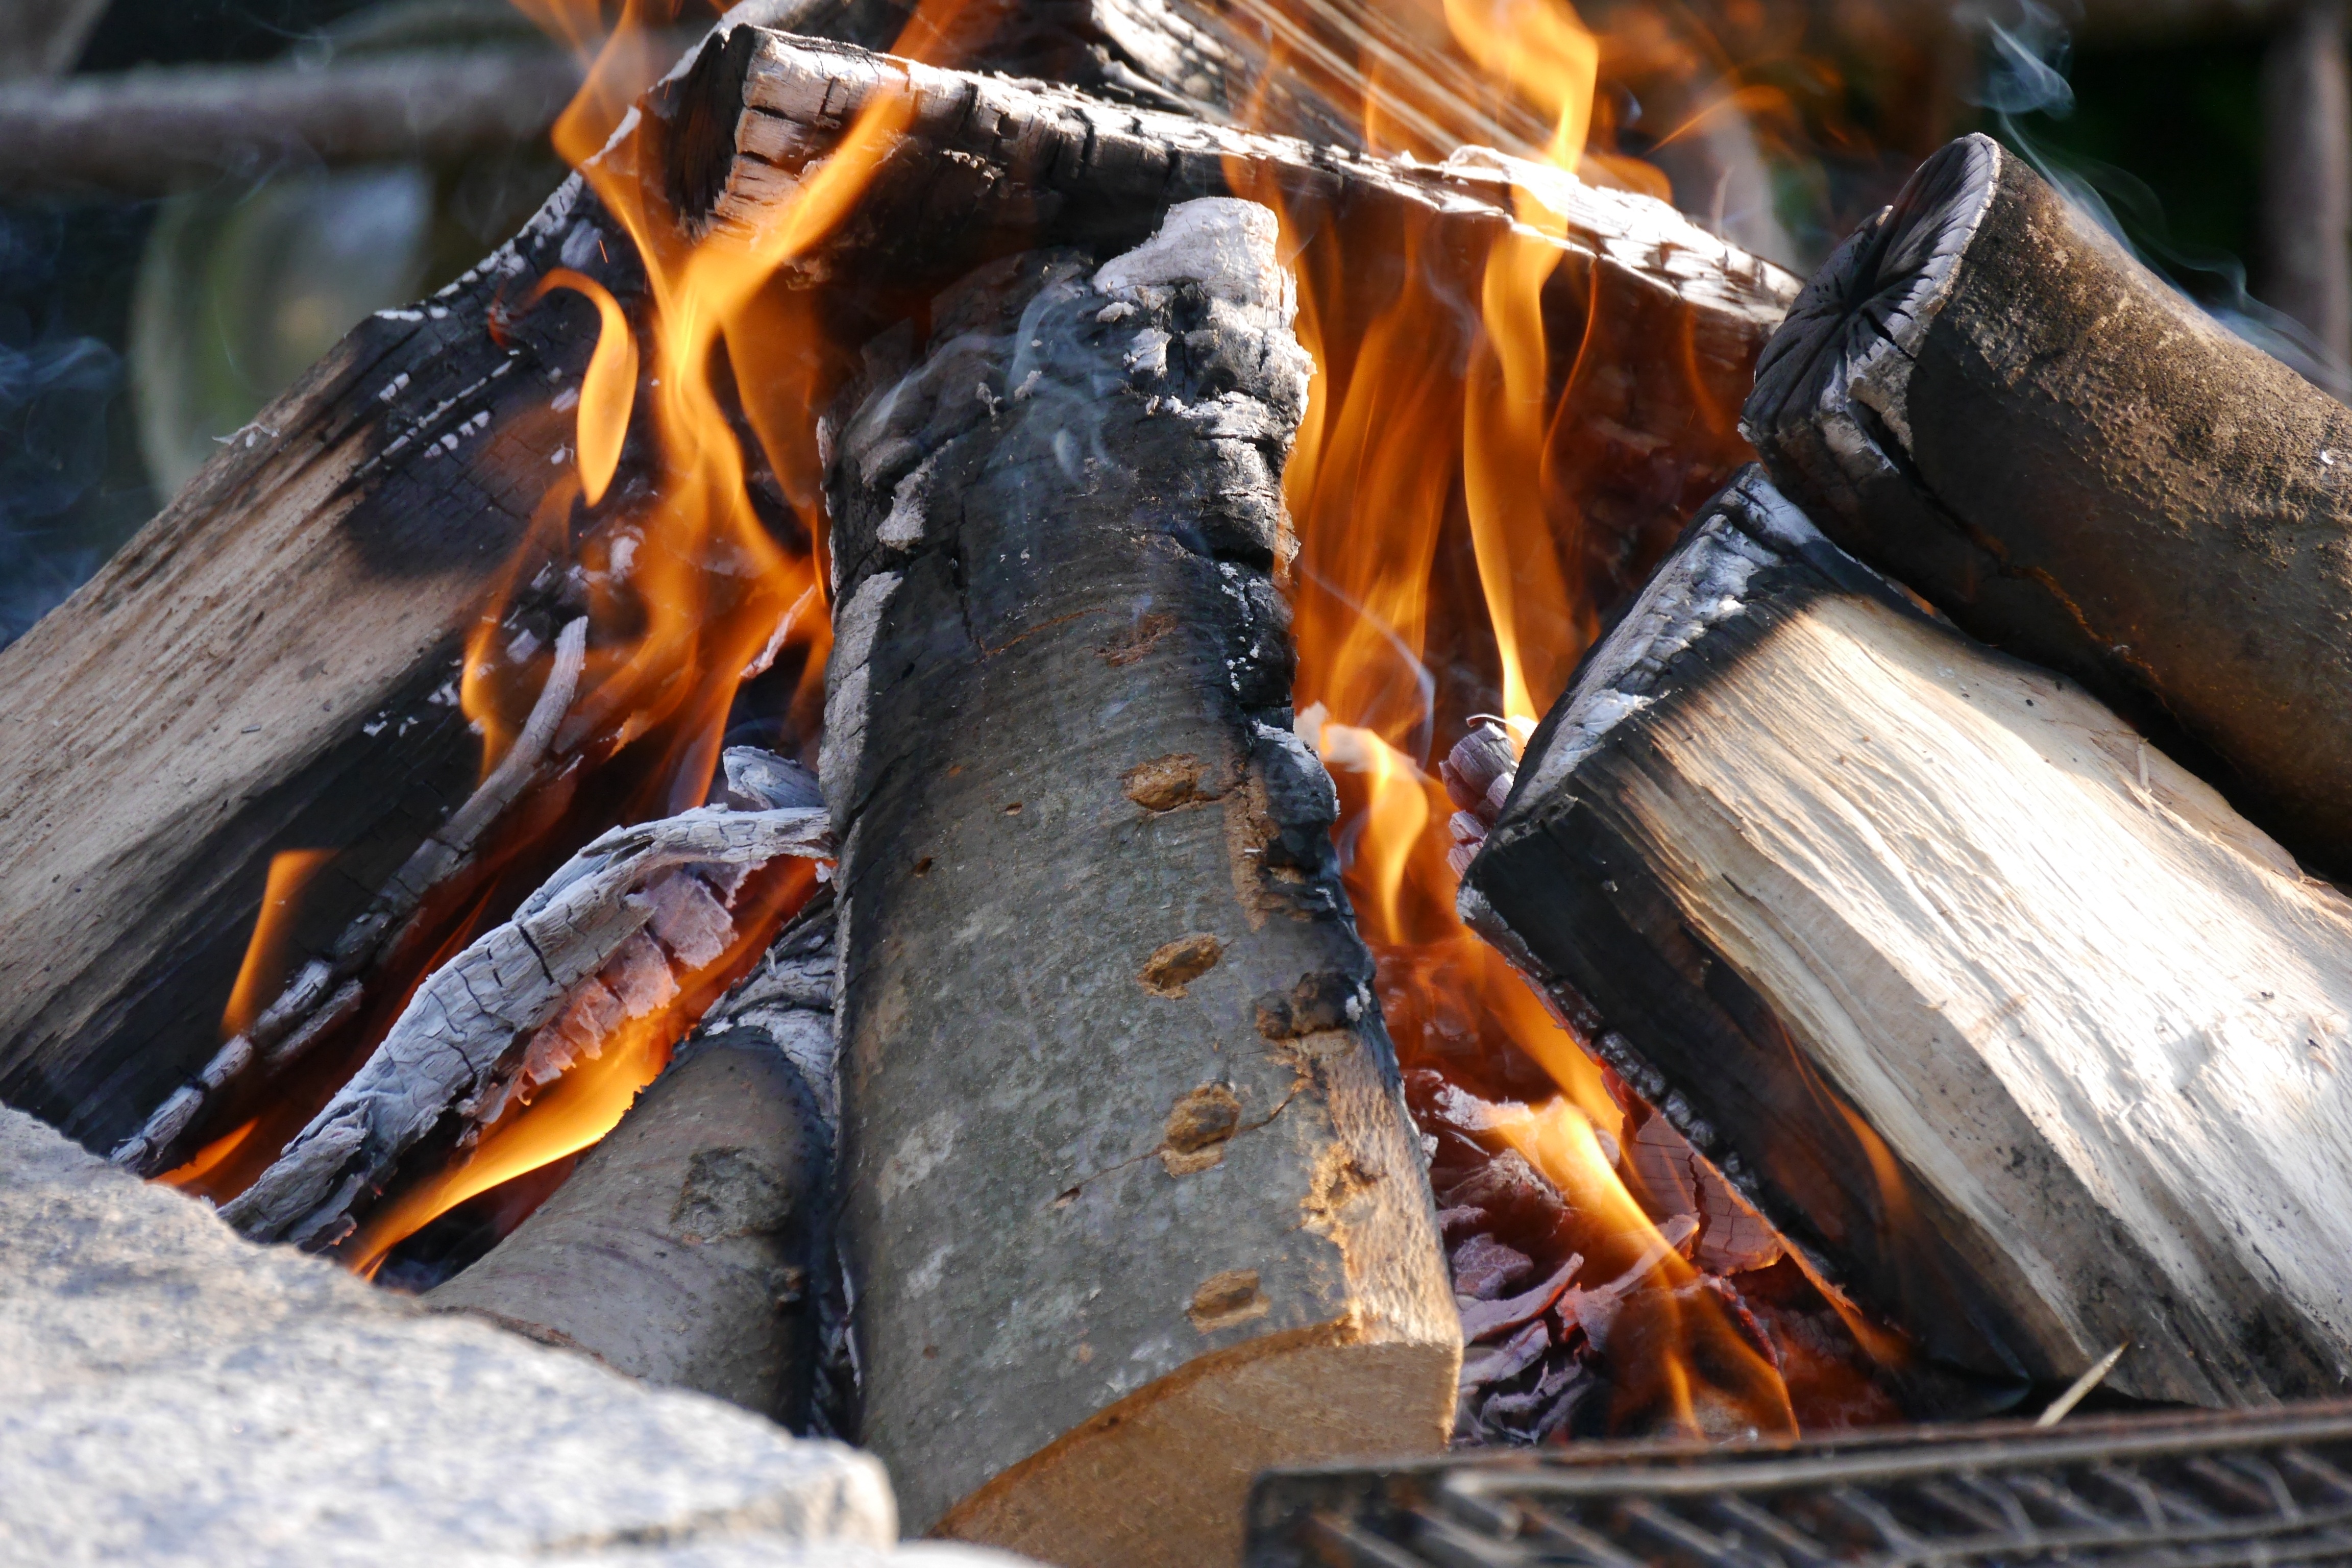
wood, leaf, adventure, dish, food, seafood, fire, fish, campfire, meat, barbecue, cuisine, grilling